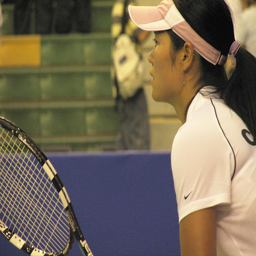
A woman tennis player with a visor on her head and holding a tennis racket.
A close shot of a female tennis player with her racket.
The lady in pink is focused on the ball.
Woman focused on playing tennis with tennis racket
A person that is holding a tennis racket.